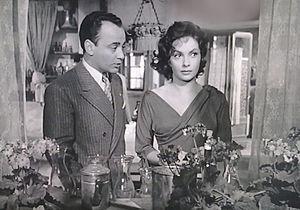
Raymond Pellegrin, né Raymond Pellegrini le 1ᵉʳ janvier 1925 à Nice, Alpes-Maritimes et mort le 14 octobre 2007 à Garons, Gard, est un acteur français. Il a tourné dans plus de 120 films, principalement en France mais aussi aux États-Unis et en Italie.
La Belle Romaine est un film italien réalisé par Luigi Zampa, d'après le roman d'Alberto Moravia, sorti en salles en 1954.